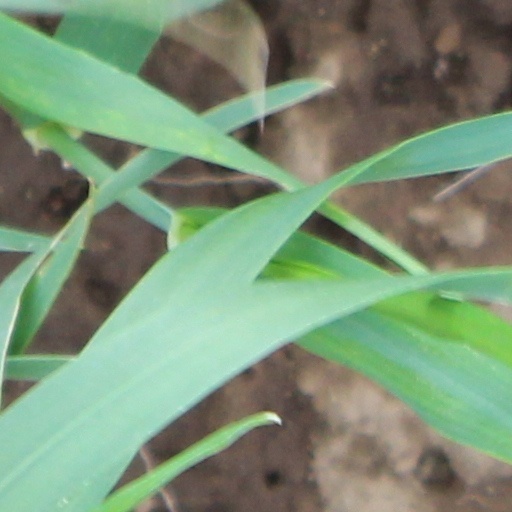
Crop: wheat